Lubomir Geraskov

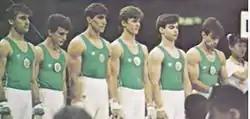
Bulgaria in 1988, Geraskov to the left with teammates and captain Stoytcho Gotchev furthest to the right

At 18, Lubomir Geraskov would earn the bronze medal on both the pommel horse and floor exercise at the 1987 World Artistic Gymnastics Championships in Rotterdam. Two years prior he became individual champion at the 1985 Bulgarian National Gymnastics Championships. Lubomir also helped lead his team to a Balkan Championships in 1986. His peak of glory came two years later when he won the gold medal at the Olympic Games in Seoul, South Korea 1988, scoring a perfect 10.00. Lubomir became the second man in Bulgarian history to win a gold medal in the sport of gymnastics along with being the youngest, at 19. To top off his gymnastic career, Lubomir was inducted into the Bulgarian Sports Hall of Fame, becoming a very popular men's gymnastics figure in Bulgarian sports history.